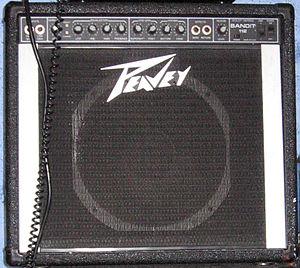
Peavey Electronics est une société américaine spécialisée dans la fabrication d'équipements audio. Sa filiale Peavey Guitars fabrique des instruments de musique et accessoires.